Evan Almighty

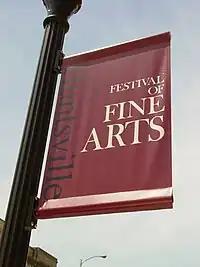
Signage on a lamppost in downtown Waynesboro, Virginia, for "Evan Almighty" filming

Rhythm & Hues created 300 pairs of animals for use on the ark and fifteen pairs with higher detail for closeup shots. R&H was also assisted by C.I.S. Hollywood, another visual effects company, who provided a large number of composites, involving hundreds of greenscreen animal elements. In scenes where there are multiple species of animals, crew members would film the animals on the greenscreen and R&H and C.I.S would digitally add the animals one at a time, sometimes taking several weeks to a couple of months. Andy Arnett, the animation supervisor, declared that "The research was extensive. It took six or seven months to perfect the look and feel of the animals before we had the first shot out the door."